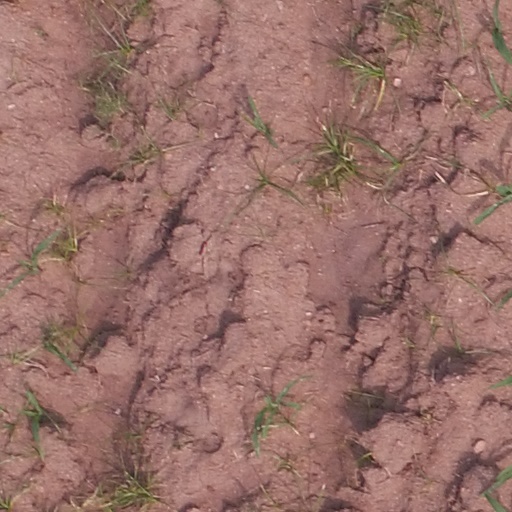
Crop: maize; corn